Dick Rutherford

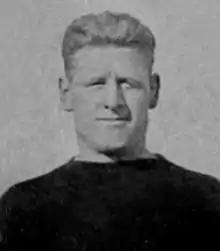
Rutherford from "The Beaver", 1922

Richard Burr "Red" Rutherford (April 11, 1891 – February 16, 1976) was an American college football and college basketball coach. He served as the head football coach at Washington University in St. Louis from 1917 to 1919 and at Oregon Agricultural College, now Oregon State University, from 1920 to 1923, compiling a career football coaching record of 28–19–6. Rutherford was also the head basketball coach at Washington University from 1917 to 1920 and at Oregon Agricultural from 1920 to 1922, tallying a career basketball coaching mark of 58–41.